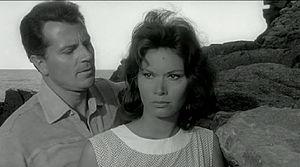
L'avventura est un film franco-italien de Michelangelo Antonioni, sorti en 1960. Premier volet d'une trilogie, il imposa Antonioni comme un des grands maîtres de la modernité cinématographique.